Andrea Dovizioso

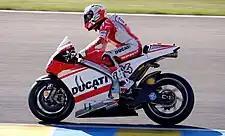
Dovizioso at the 2014 French Grand Prix

Dovizioso was joined at Ducati by his former Tech3 teammate Cal Crutchlow, reuniting the riders that raced with Tech3 in . The season started in a positive way for Dovizioso, as he obtained three top-five results in the first four races, including a third place in the Grand Prix of the Americas in Texas and claimed his first pole position with Ducati in Japan, his first pole position since . He ended the season fifth in the riders' championship.